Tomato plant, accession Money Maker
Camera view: vertical (180 deg); turntable rotation: 30 degrees
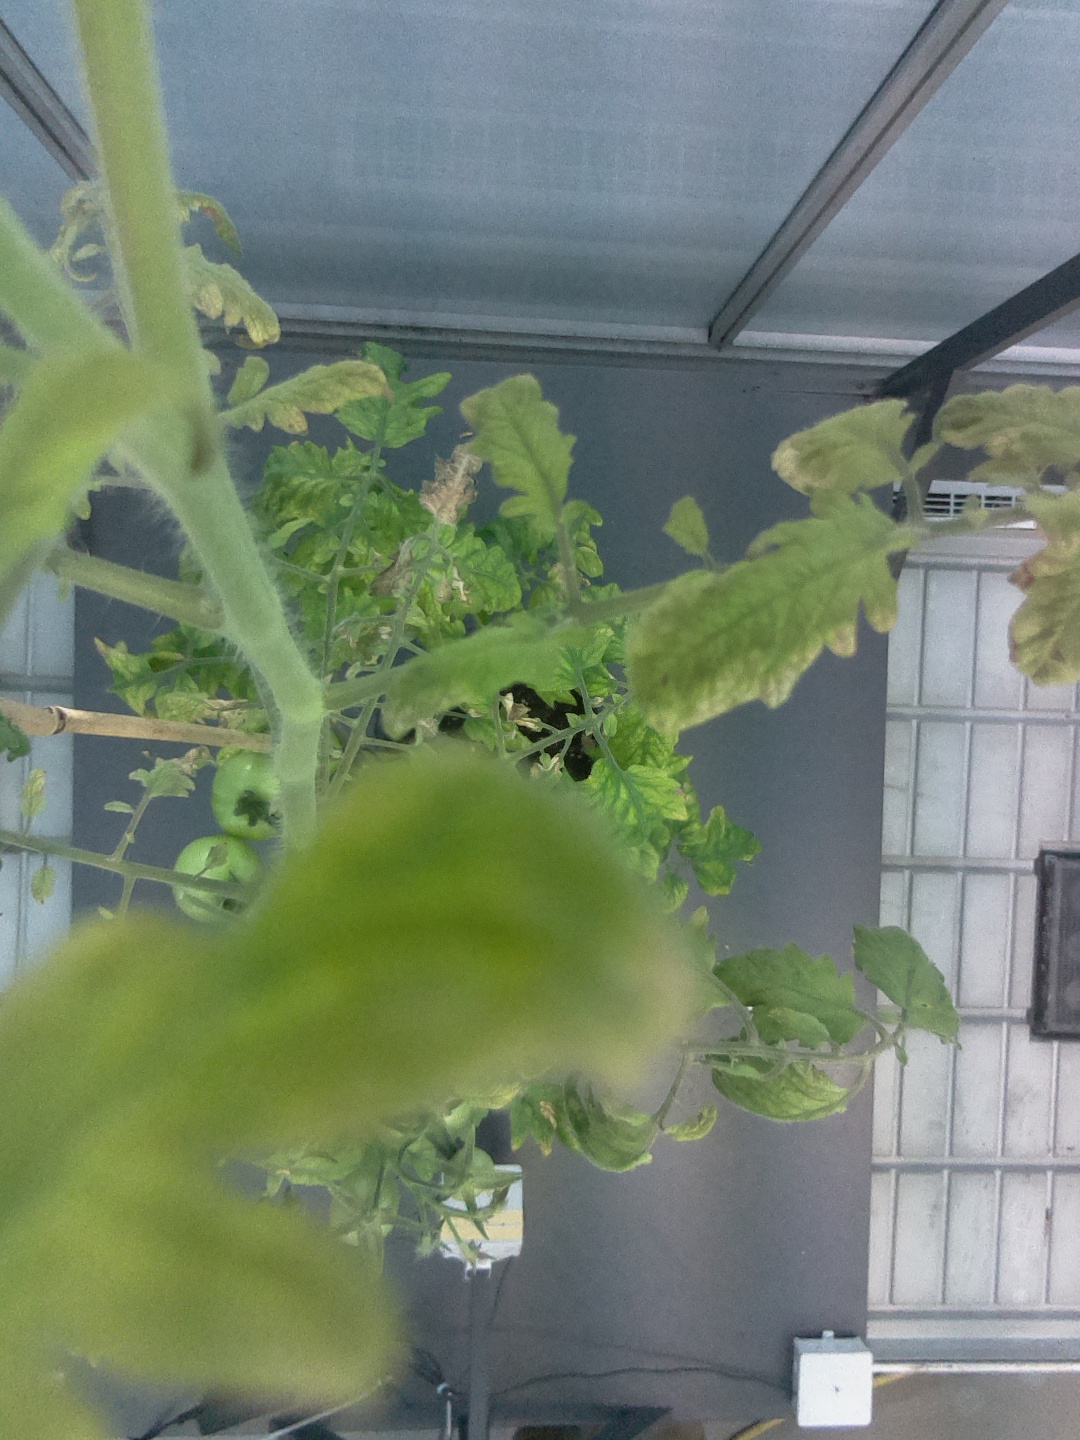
BBCH growth stage 79: 90% -100% of final fruit size